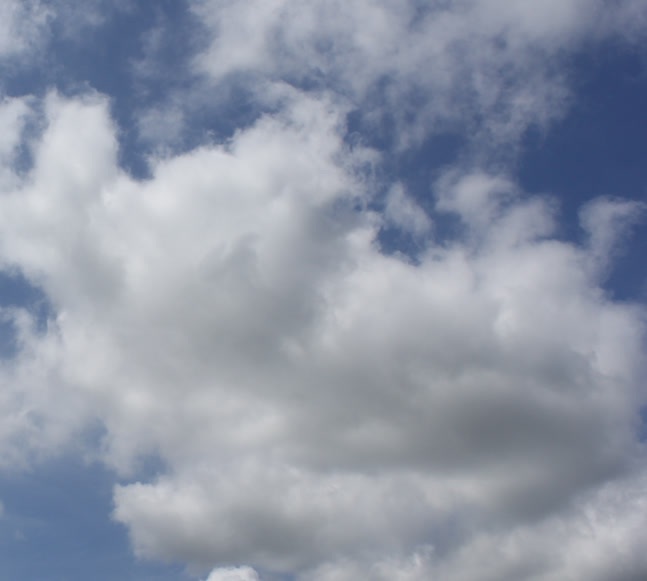
Cloud type: Cumulus